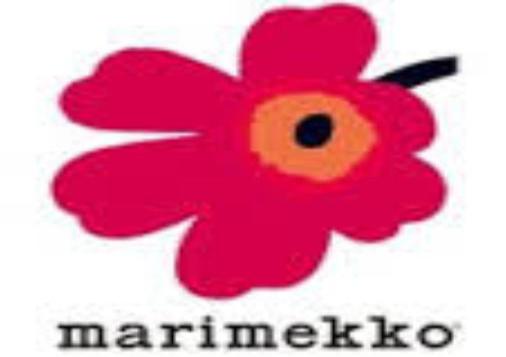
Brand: marimekko
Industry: Necessities